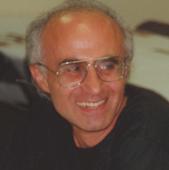
Age: 43